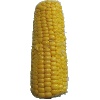
Label: Corn 1